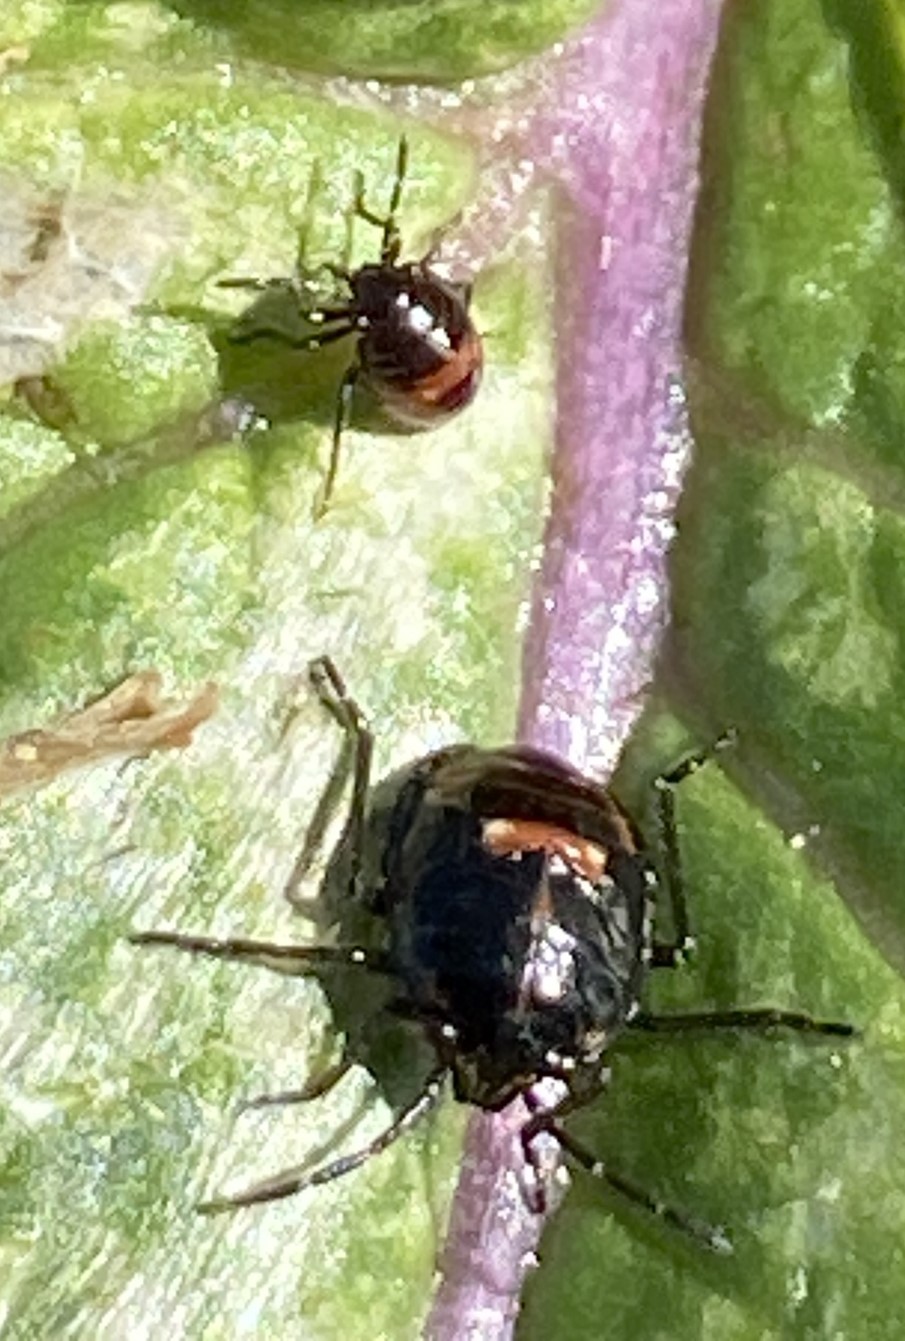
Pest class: stink_bug